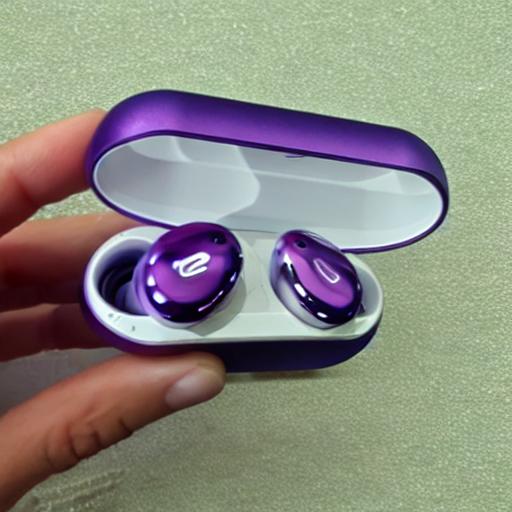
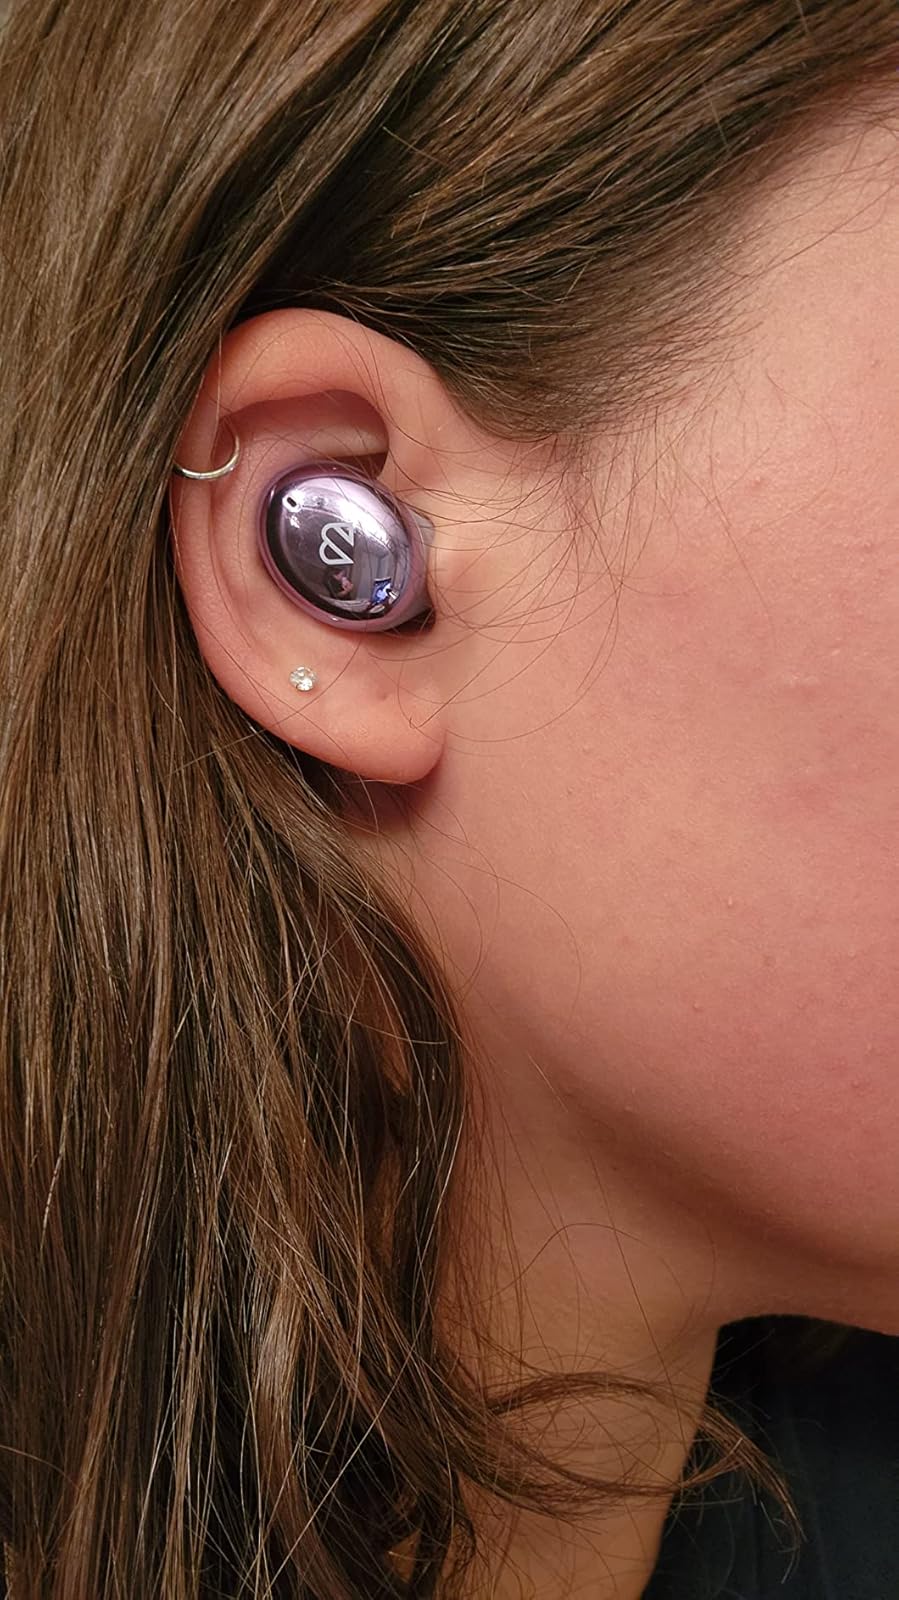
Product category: earbuds
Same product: no